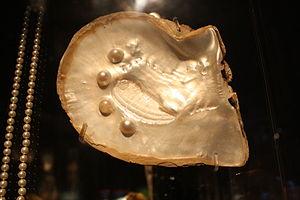
La perliculture ou nacroculture désigne l'activité humaine qui consiste à cultiver les huîtres perlières, soit à les élever, à les greffer et à les entretenir pour en obtenir des perles de qualité.